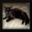
Label: cat